Just Dance (South Korean TV series)

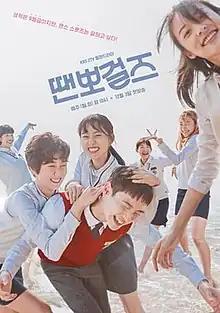
Promotional poster

Just Dance is a South Korean television series starring Park Se-wan and Jang Dong-yoon. It is based on a documentary of the same name which aired on KBS1 in 2017 and was awarded "Best Educational Show" during the 54th Baeksang Arts Awards. Produced by MI Inc. for KBS, it aired on KBS2's Mondays and Tuesdays at 22:00 KST from December 3 to December 25, 2018.